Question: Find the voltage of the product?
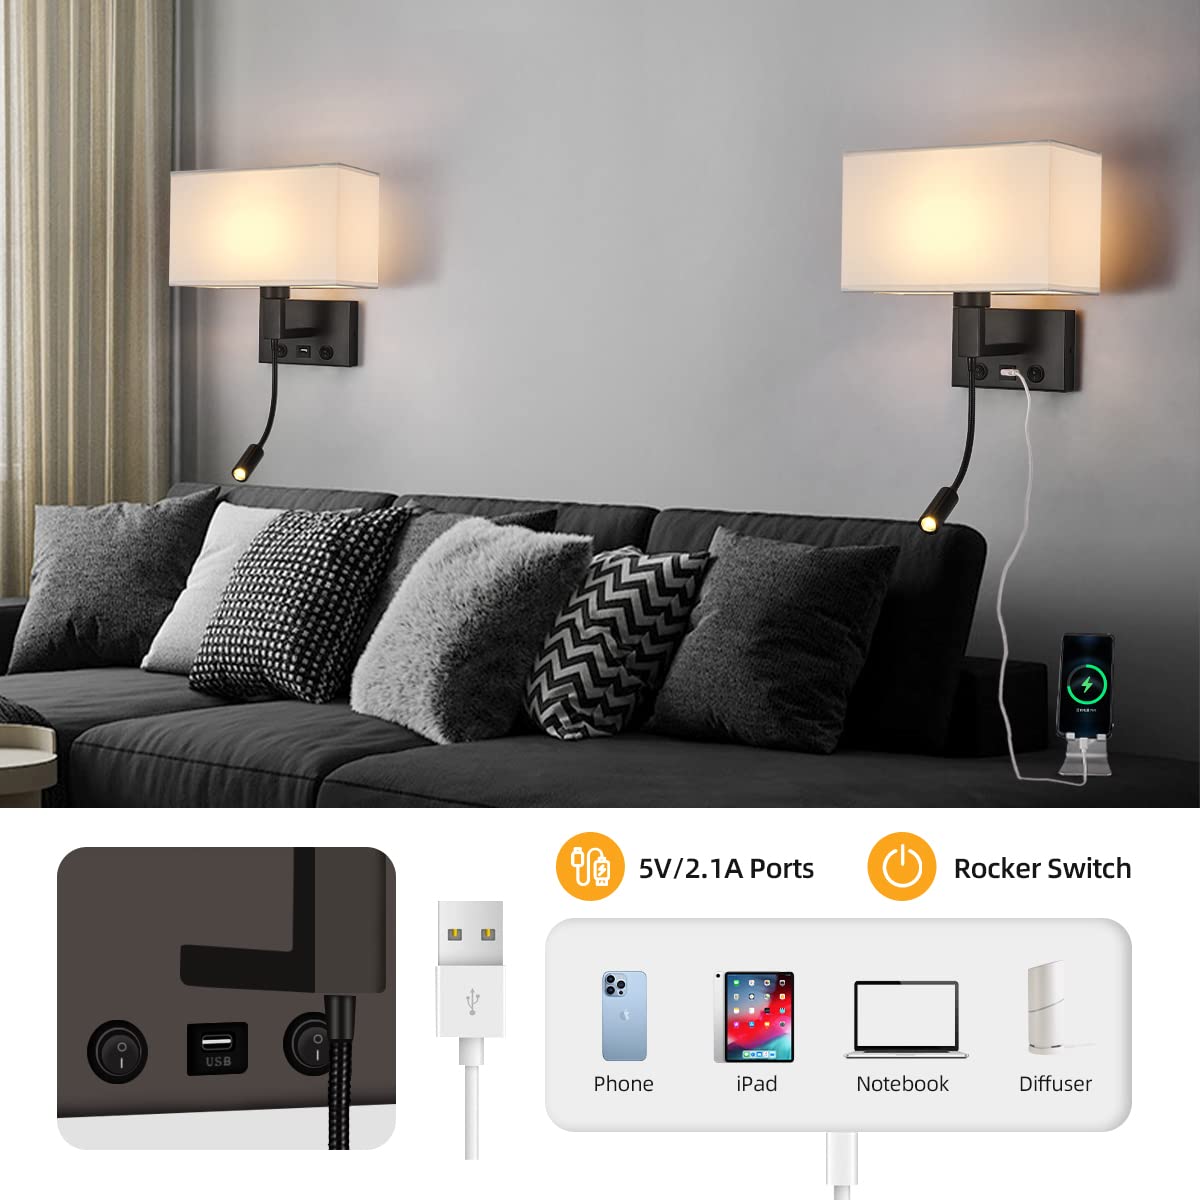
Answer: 5.0 volt